Musgrave, Queensland

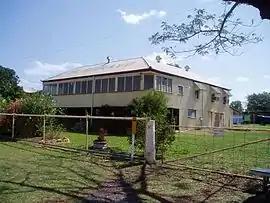
Former Musgrave Telegraph Station, now Musgrave Roadhouse, 2003

Musgrave is a neighbourhood in Queensland, Australia. It is within the locality of Yarraden in the local government area of the Shire of Cook. It bordered on the tribal lands of the Yetteneru to the east.